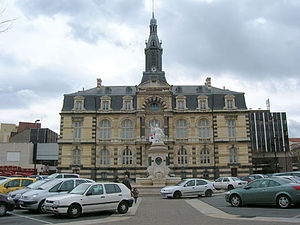
Roanne
Rådhuset i Roanne
Rådhuset i Roanne
Roanne er en by og kommune øst i centrale dele af Frankrig. Roanne er sous-préfecture i departementet Loire i regionen Auvergne-Rhône-Alpes, og har cirka 40.000 indbyggere. Byen ligger cirka 90 km nordvest for Lyon ved floden Loire.